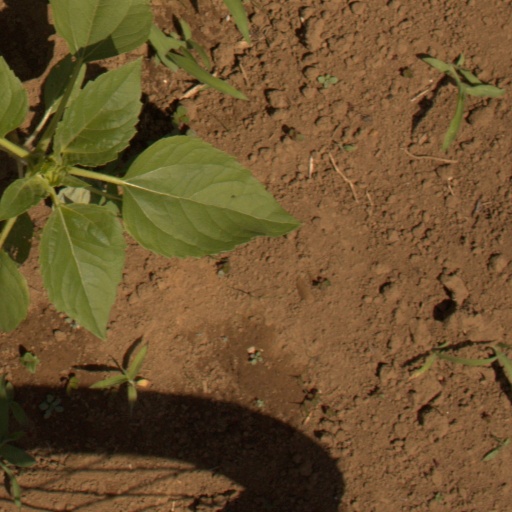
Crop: Jerusalem artichoke